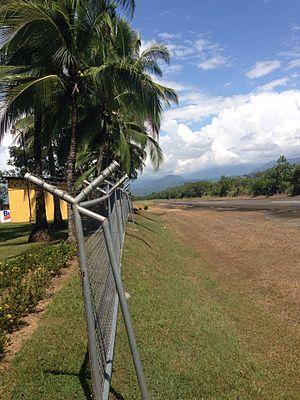
L'aérodrome de Quépos-La Managua est un aéroport situé à environ 5 km à l'est de Quepos, au Costa Rica. Il dessert cette ville, le Parc National Manuel Antonio et d'autres attractions touristiques dans le centre de la Province de Puntarenas. L'aéroport tient son nom du quartier de La Managua, où l'aéroport est situé.